South Carolina Gamecocks football

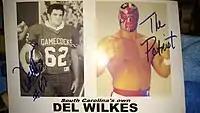
Del Wilkes

Joe Morrison was hired in 1983 following a one-year stint by Richard Bell. After a 5–6 mark in his first year, the "Man in Black" led South Carolina to a 10–2 record, No. 11 final AP Poll ranking, and a Gator Bowl appearance in 1984. It was also before the 1984 season began that the team removed the Astroturf that had been in place at Williams–Brice Stadium since the early 1970s and reinstalled the natural grass that remains today. The 1984 season included victories over Georgia, Pittsburgh, Notre Dame, Florida State, and Clemson. The 1984 defense was called the "Fire Ant" defense. In 1987, the Gamecocks posted an 8–4 record, No. 15 Final AP Poll ranking, and another Gator Bowl trip. The 1987 Gamecocks were led by the "Black Death" defense, which held seven opponents to 10 or fewer points and yielded just 141 points in 12 games played. Morrison coached his last game in the 1988 Liberty Bowl, as he died of a heart attack on February 5, 1989, at the age of 51. He finished his USC tenure with a 39–28–2 overall record, three bowl appearances, and three seasons with 8 or more wins. Due to his on-field success and "Black Magic" image (he traditionally wore all black on the sideline and introduced black uniforms into the team's rotation), Morrison remains a popular figure in Gamecock lore. Morrison also began the tradition at Carolina, with his first game in 1983, of the pre-game entrance of the football team being the beginning of "Also sprach Zarathustra", the theme from the film . This is still part of the Carolina football game day experience over 40 years later.